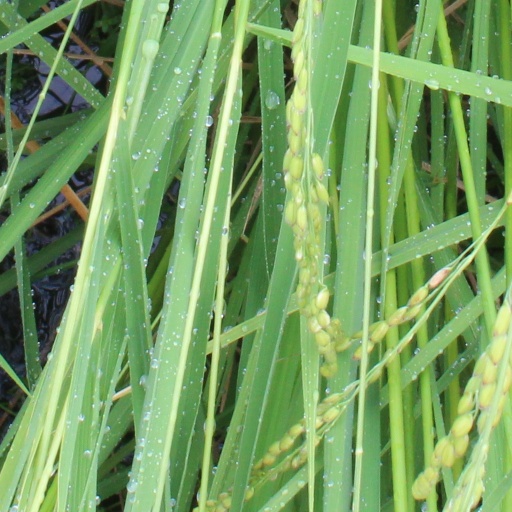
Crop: rice